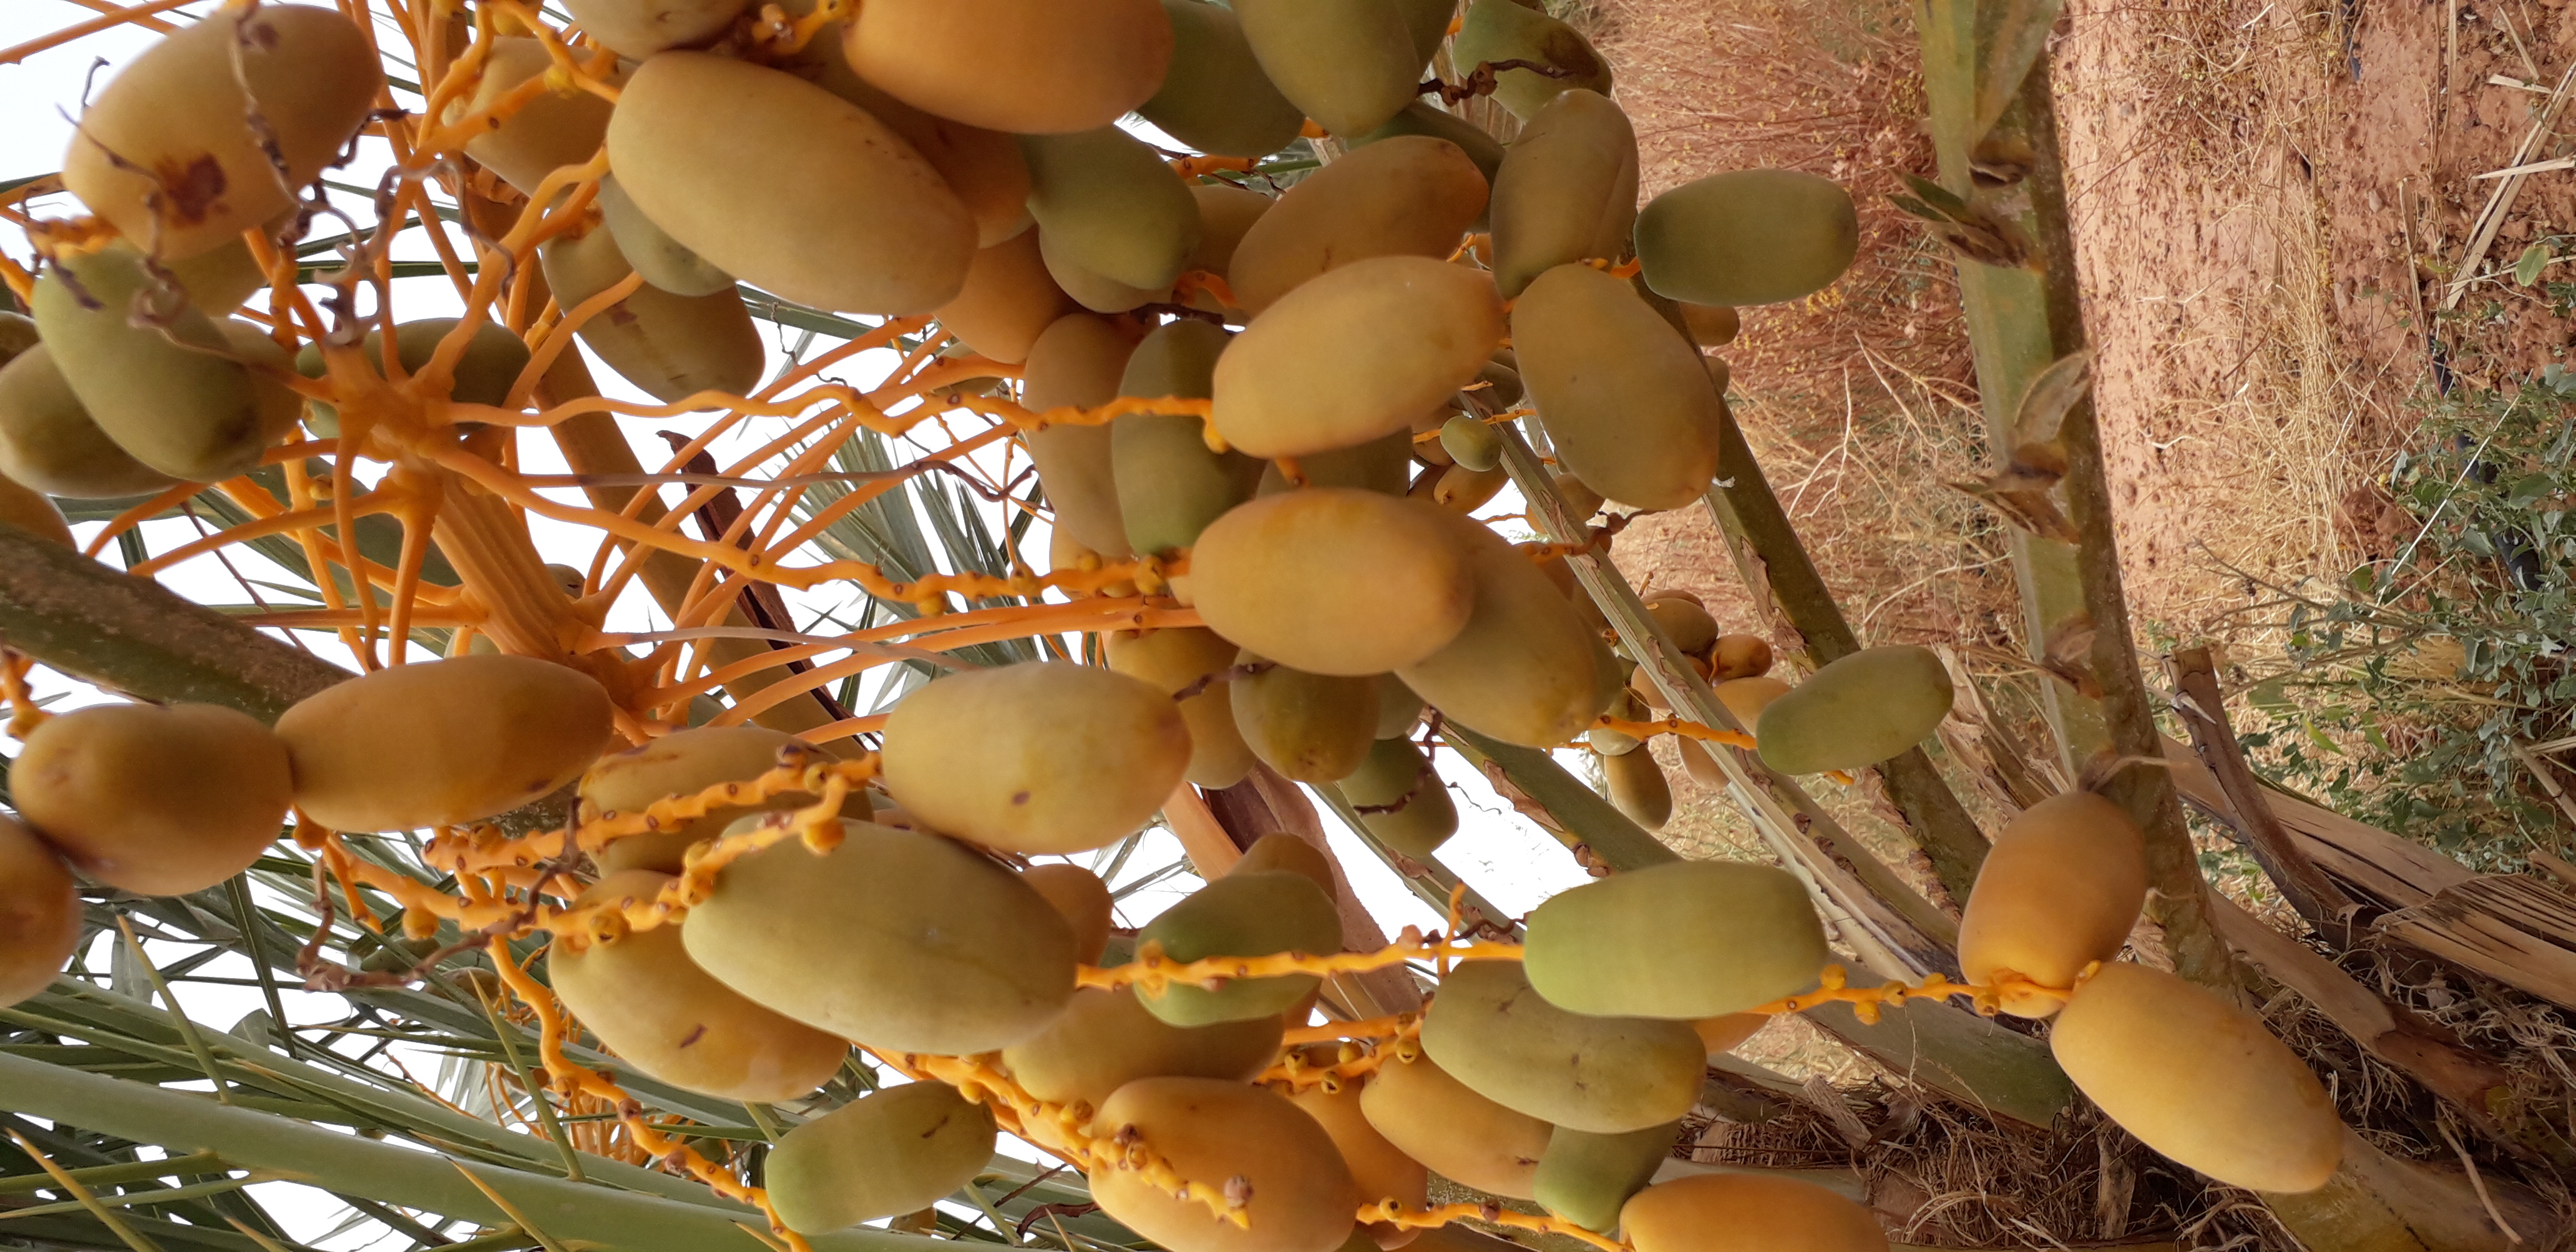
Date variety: Boumajhoul